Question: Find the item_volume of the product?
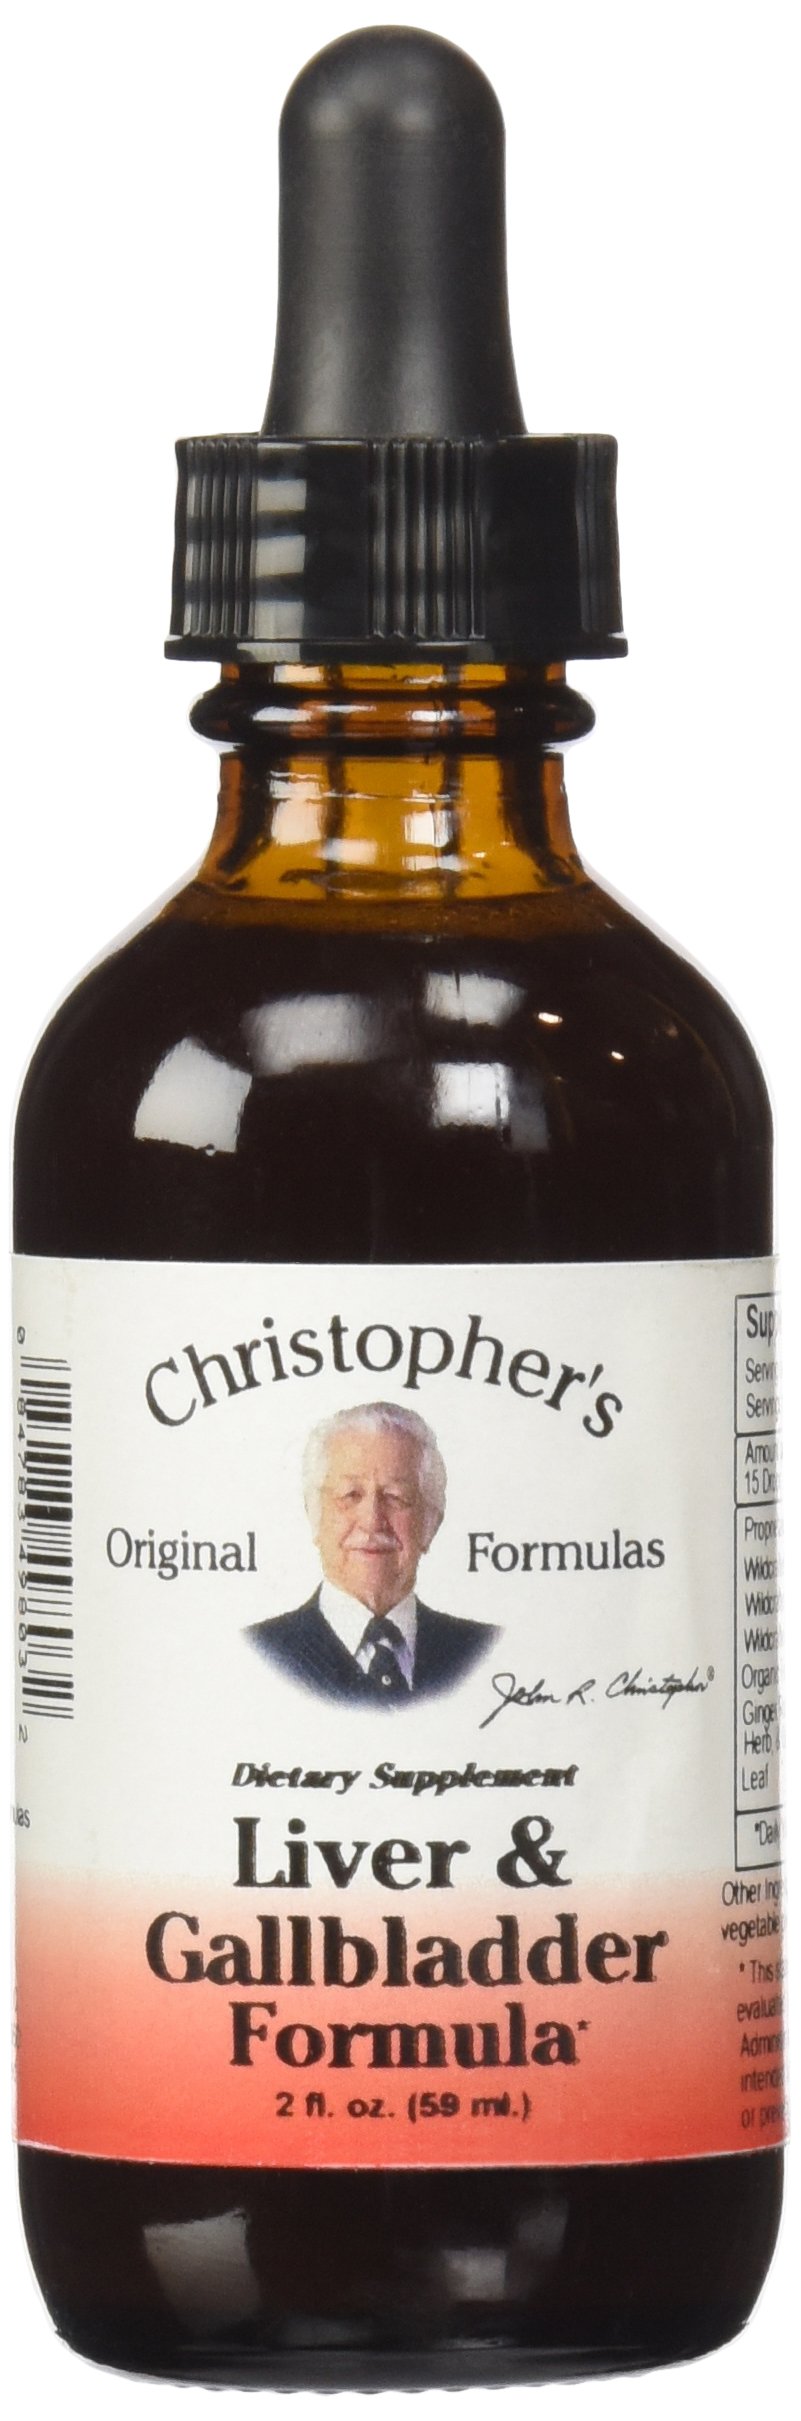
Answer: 2.0 fluid ounce